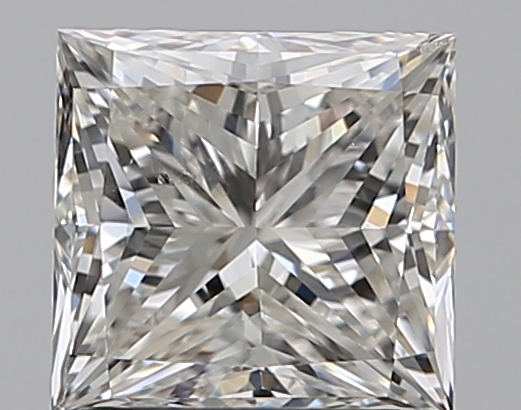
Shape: princess
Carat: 1.2
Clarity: SI1
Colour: I
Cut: VG
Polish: VG
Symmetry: VG
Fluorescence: N
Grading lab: GIA
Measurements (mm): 5.75 x 5.54 x 4.15